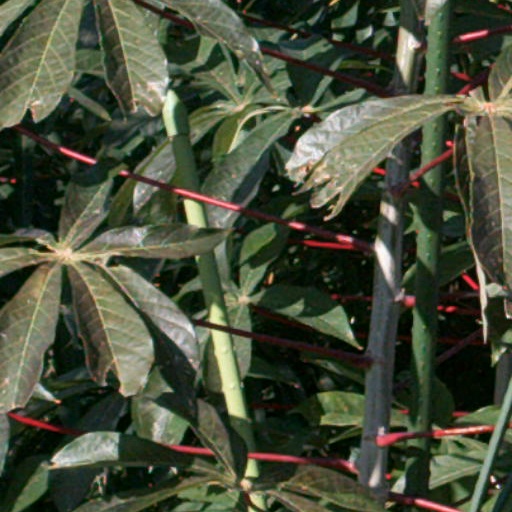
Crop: cassava